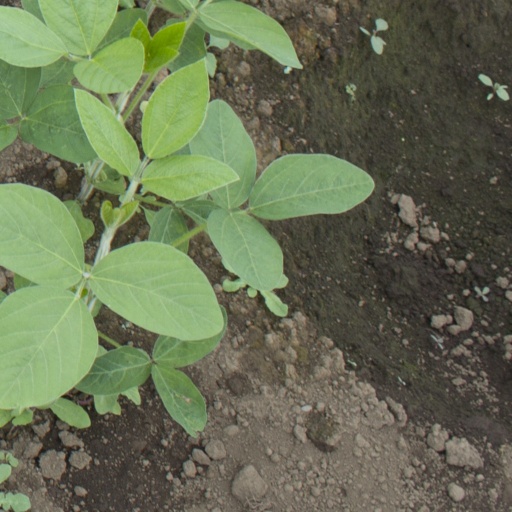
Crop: soybean